Milada Horáková

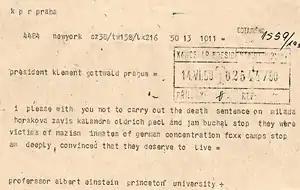
Telegram from Albert Einstein appealing for clemency for the accused

Milada Horáková (born Králová, 25 December 1901 – 27 June 1950) was a Czech politician and a member of the underground resistance movement against Nazi Germany and then against the Communist Party of Czechoslovakia. She was focused on preserving democratic institutions and women's rights.